Framerville-Rainecourt

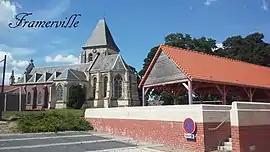
The church in Framerville

Framerville-Rainecourt is a commune in the Somme department in Hauts-de-France in northern France.